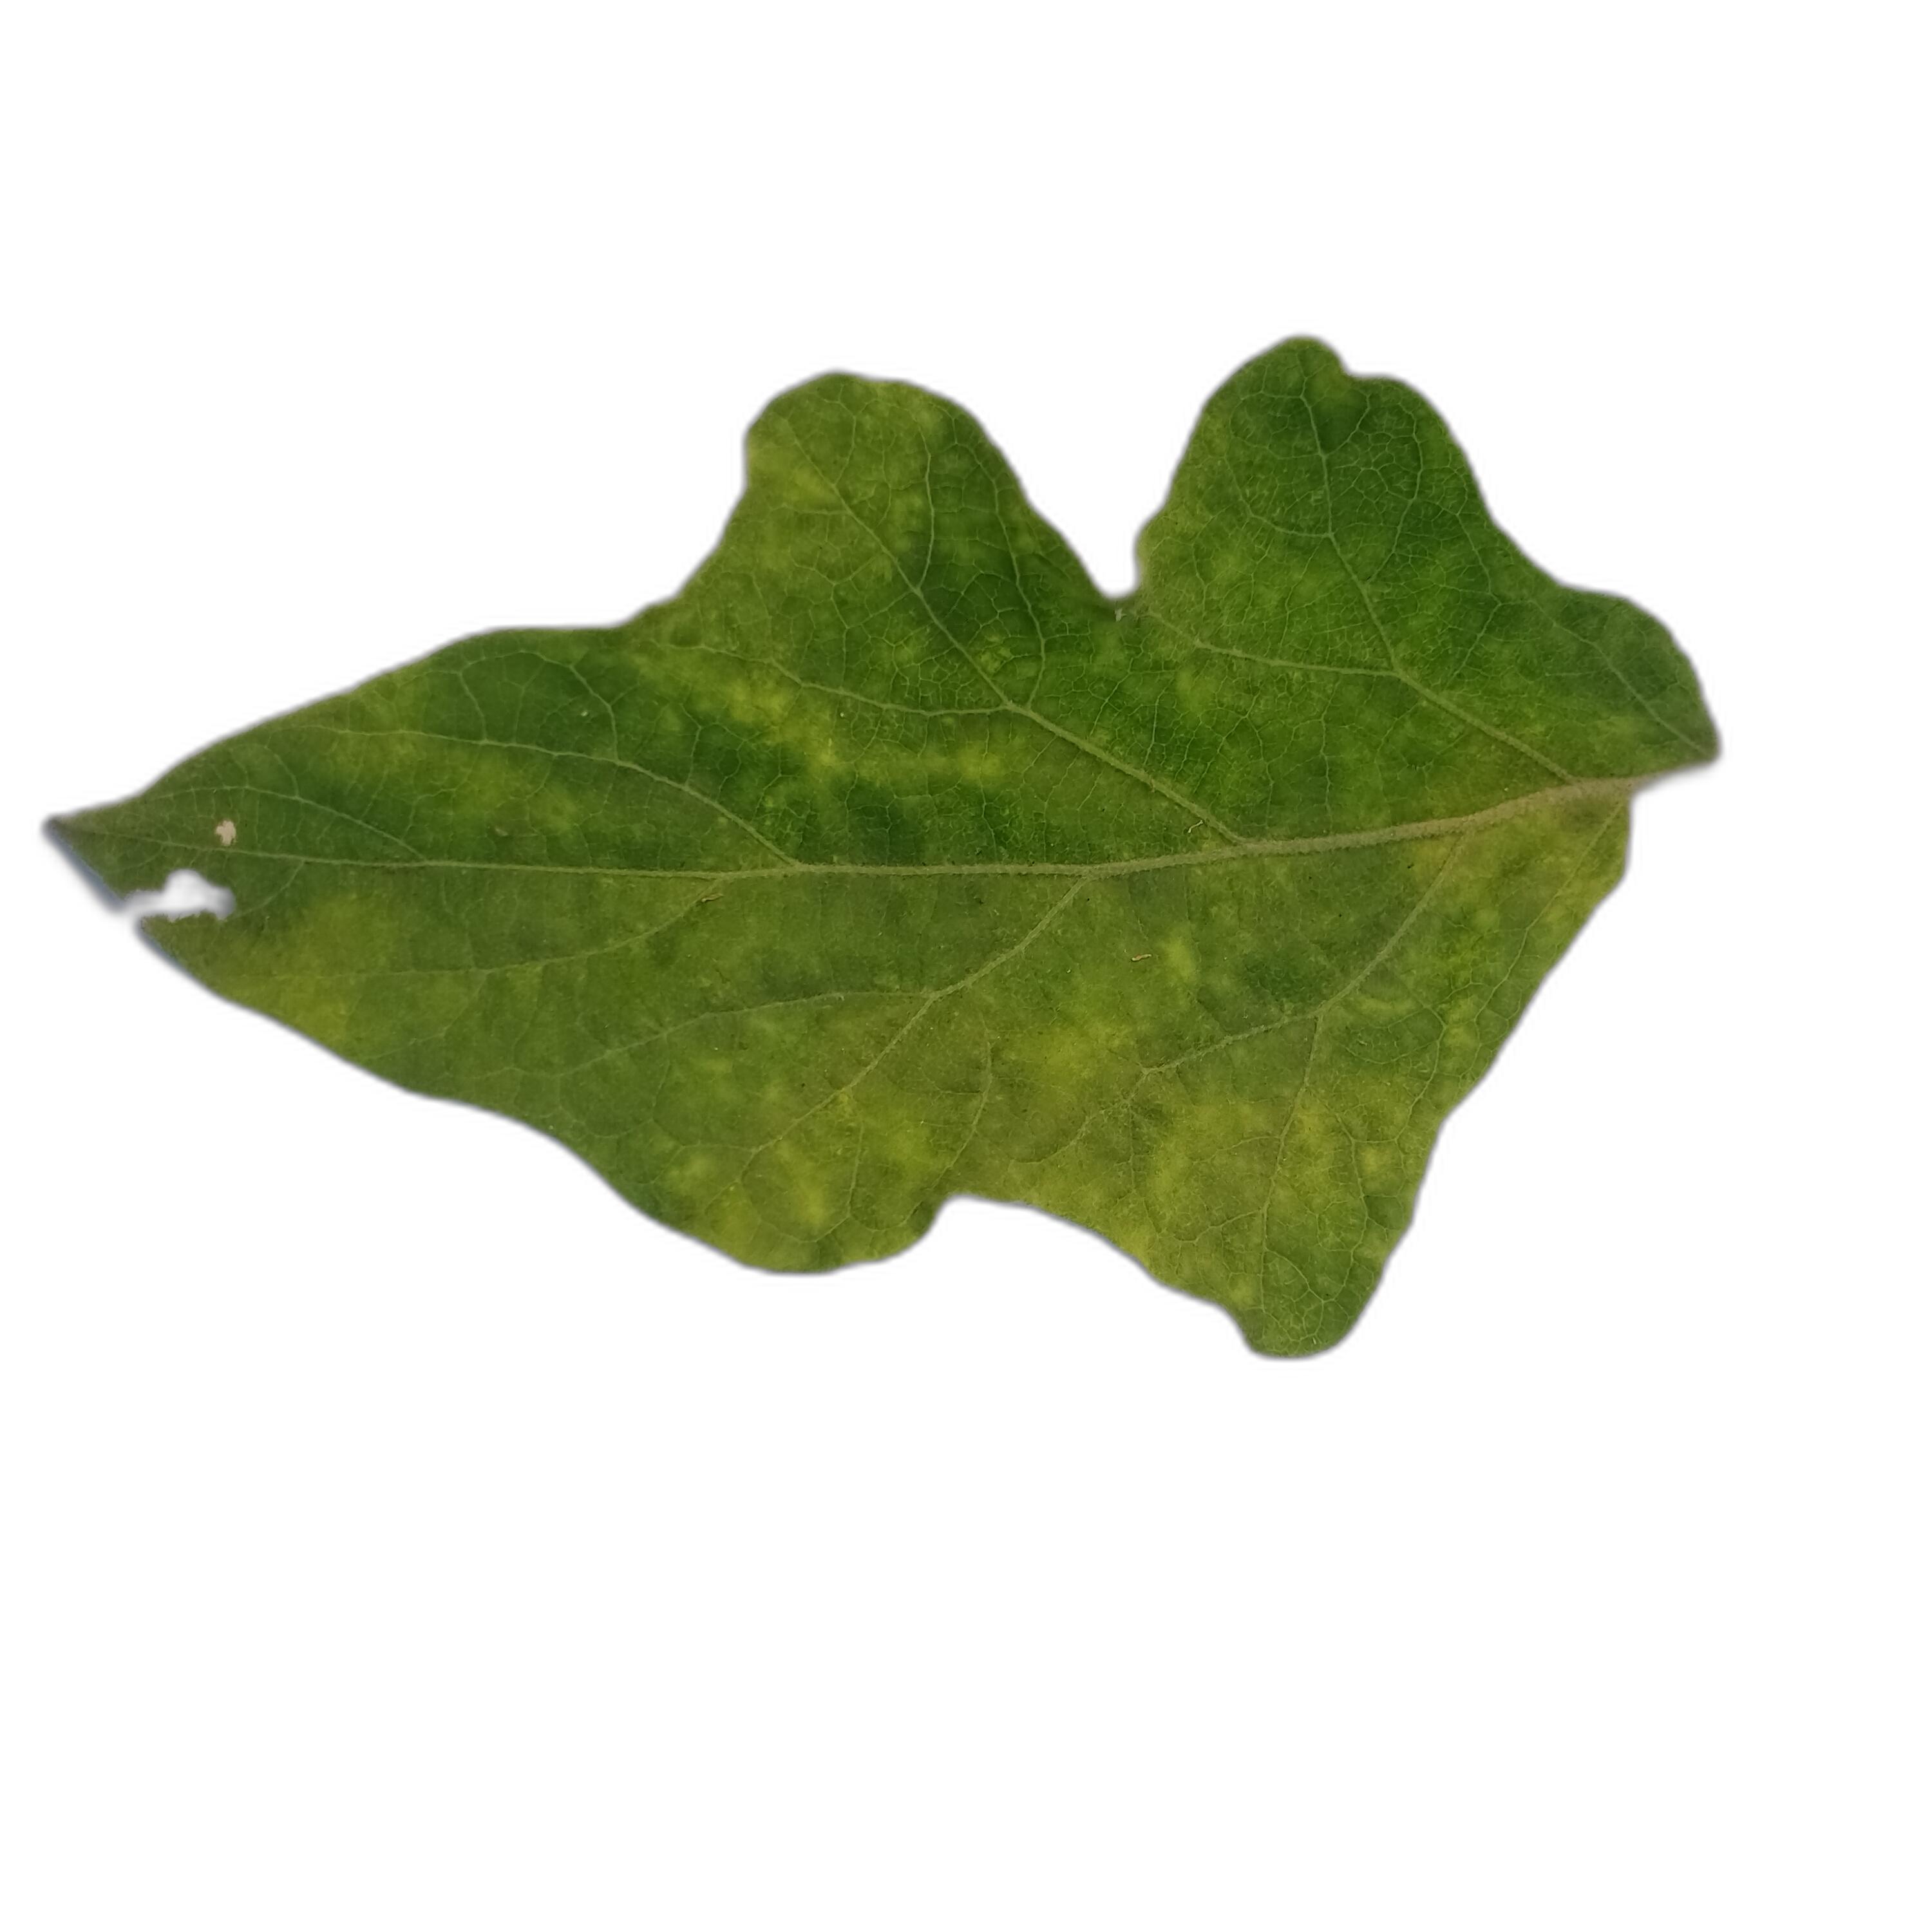
Label: Mosaic Virus Disease